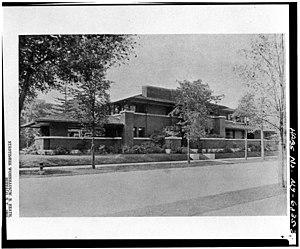
Cet article propose une liste exhaustive des réalisations de Frank Lloyd Wright. Huit d'entre elles sont classées sur la liste du patrimoine mondial de l'UNESCO depuis le 7 juillet 2019 au titre des œuvres architecturales du XXᵉ siècle de Frank Lloyd Wright.